Daniel W. Hand

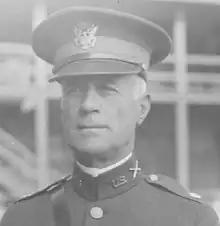
Hand as a lieutenant colonel, probably ' 1924 when he was deputy commandant of the Field Artillery School

Daniel W. Hand (October 14, 1869 – September 28, 1945) was a career officer in the United States Army. A veteran of the Spanish–American War, Philippine–American War, Pancho Villa Expedition, and World War I, Hand attained the rank of brigadier general and was a recipient of the Army Distinguished Service Medal and Silver Star. He was best known for his command of Field Artillery units including the Department of Firing at the United States Army Field Artillery School and several Field Artillery regiments.